Donald Trump and fascism

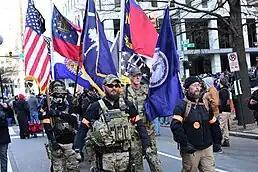

Trumpism has been likened to Benito Mussolini's Italian fascism by critics of Trump. Historians and election experts have compared Trump's anti-democratic tendencies and egotistical personality to the sentiments and rhetoric of Benito Mussolini and Italian fascism. Trumpism heavily features authoritarian elements, over the prevalence of fascism and neo-fascism within Trumpism. Several scholars have rejected comparisons with fascism, instead viewing Trump as authoritarian and populist.